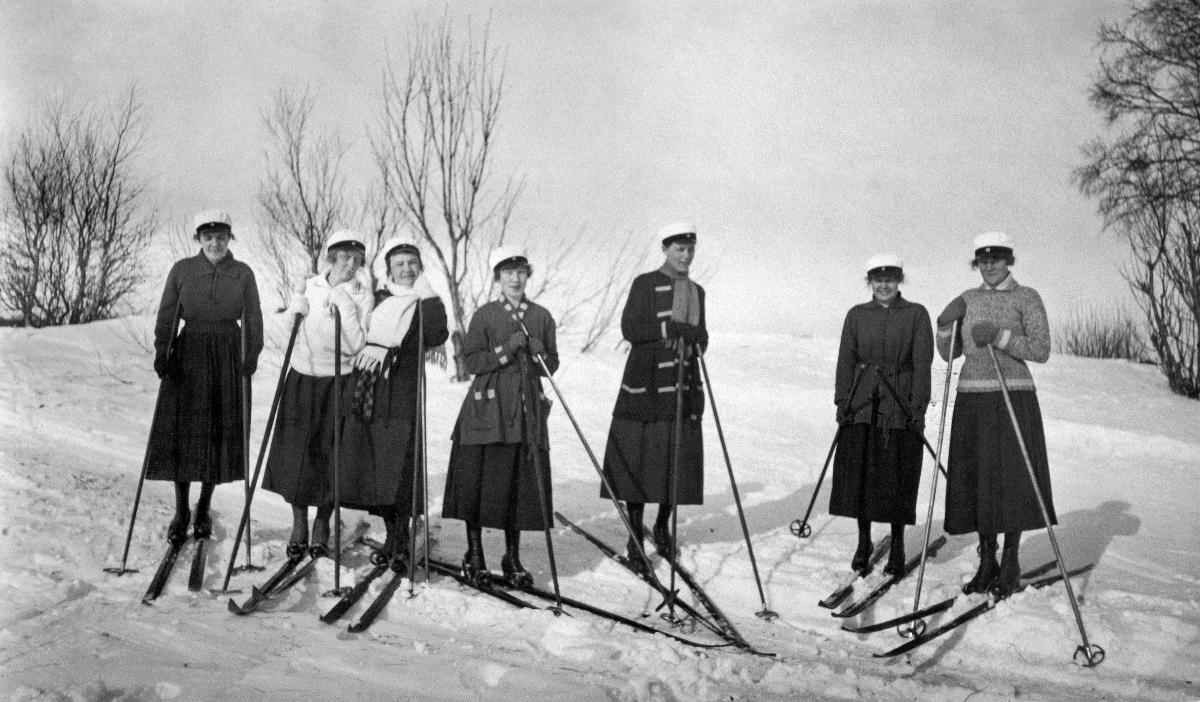
Ylioppilaita hiihtoretkellä; Students on a skiing trip
sisällön kuvaus: Naisylioppilaita hiihtoretkellä Torniossa vappuna 1923. content description: Female students on a skiing trip in Tornio on First of May 1923.
Kuvaaja: Johansson, K., kuvaaja
Vuosi: 1923
Paikka: Suomi; Fennoskandia, Lappi, Suomi, Lappi, Tornio
Aiheet: opiskelijat; ylioppilaat; hiihto; sukset; ryhmäkuvat; naiset; vappu; students; general upper secondary school graduates; skiing; skis; group; women; first of may; May Day; studerande; studenter; skidåkning; skidor; kvinnor; första maj